SS Koningin der Nederlanden

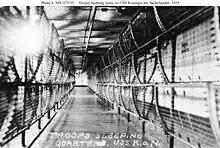
Troop dormitory aboard "Koningin der Nederlanden"

The ship was commissioned on 4 April 1918 as USS "Koningin der Nederlanden", with the Naval Registry Identification Number ID-2708. Her first commanding officer was Lieutenant commander NT Payne, USNRF. She was assigned to the Naval Overseas Transportation Service. She left San Francisco on 5 November 1918, and went via the Panama Canal to Norfolk, Virginia for conversion into a troop ship. She was defensively armed with four 6-inch/50-caliber guns, two 1-pounder guns and two machine guns.